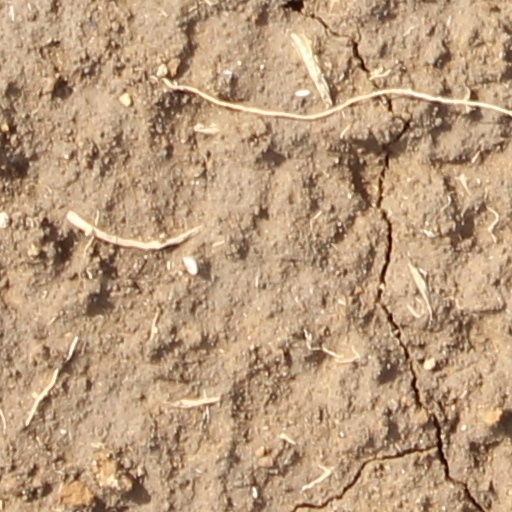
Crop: wheat